Rogers Plus

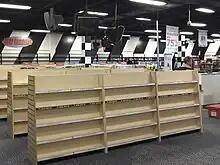
The interior of a Rogers Plus video rental shop in April 2012

Rival home video retailer Blockbuster Video Canada shut down all of its Canadian video rental stores in 2011. Following this, Rogers Plus also announced plans to shut down its video rental operations. Rogers ceased rentals on April 16, 2012 and sold all of its previously viewed rental inventory at "buy one, get one free" prices to customers. The majority of the Rogers Plus stores would remain open and continue to offer cable TV, Internet, and wireless products and services, although most of these downsized and/or relocated to smaller spaces in the same mall/plaza, as the now-redundant space for rental operations took up over half of typical Rogers Plus store footprint. In May 2012, the company announced in stores and on their website that they would cease renting movies and games, encouraging customers to choose Rogers Anyplace TV or Rogers On Demand instead. In October 2012, the Rogers Plus brand name was phased out and remaining stores were simply branded as Rogers stores, similar to how Bell Canada, Telus Communications, and Shaw Communications stores are branded.